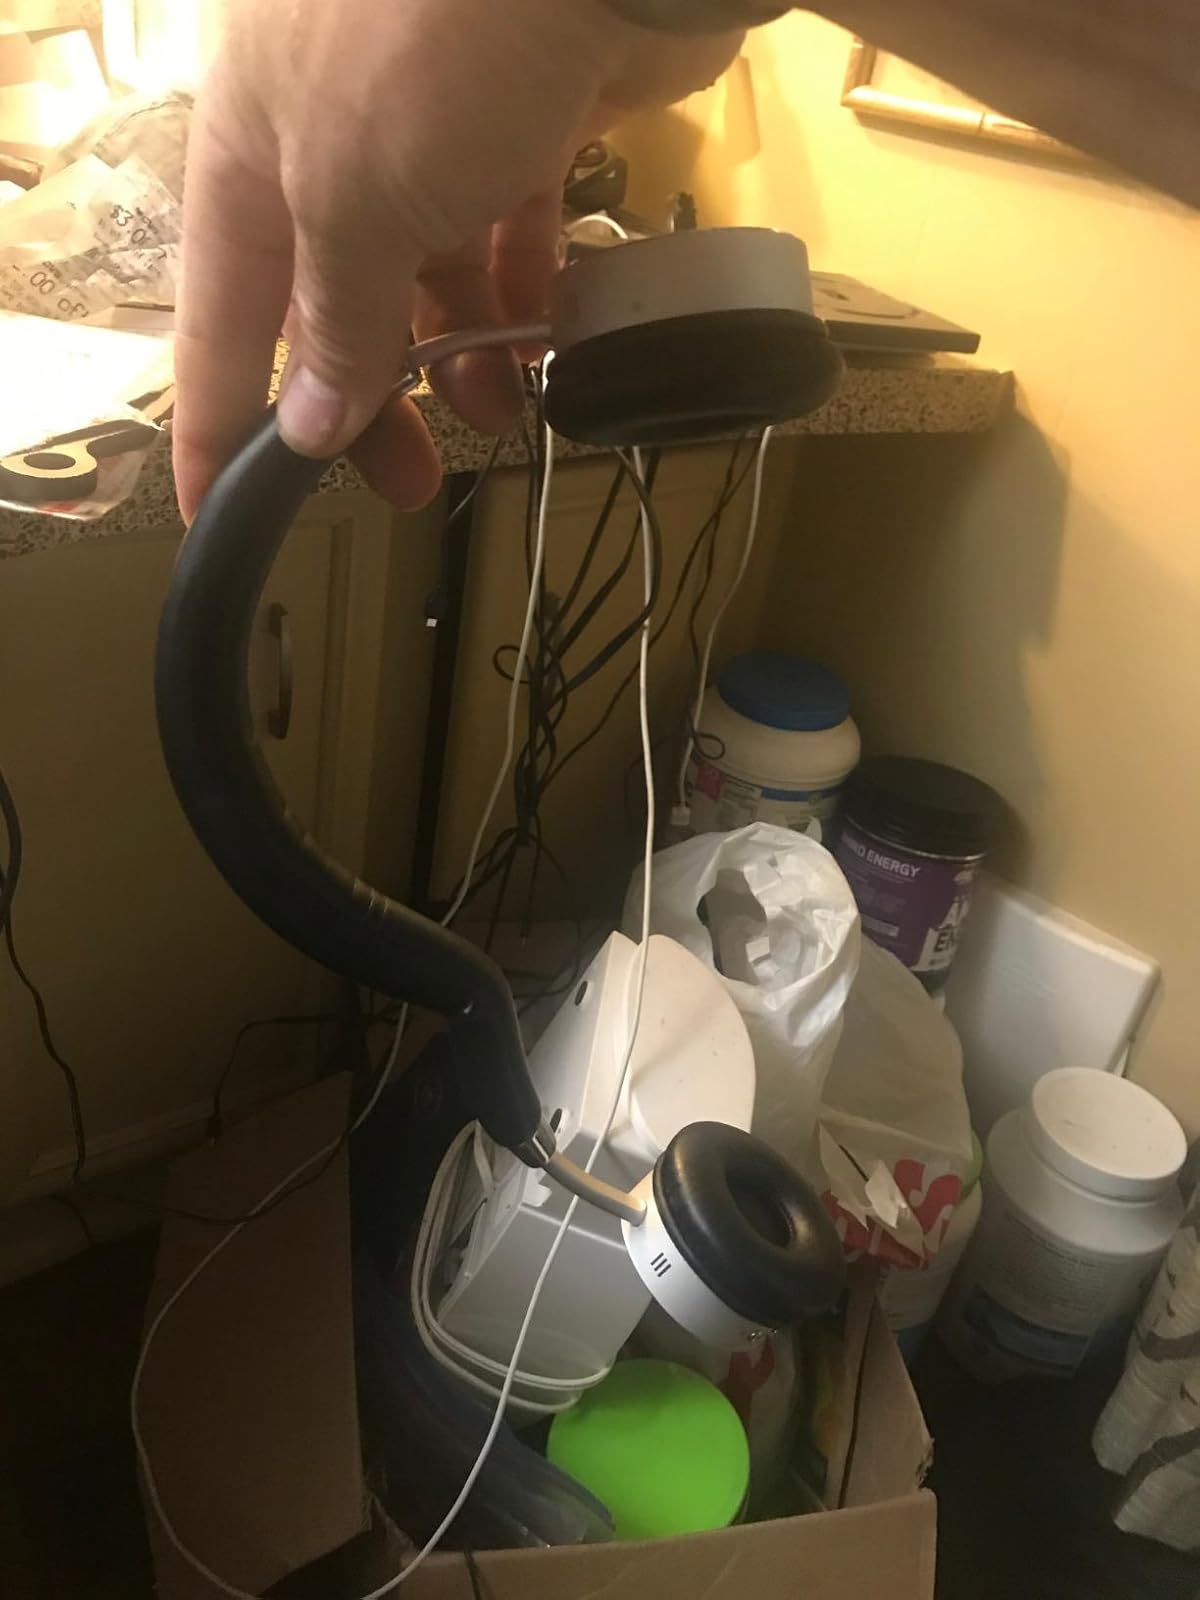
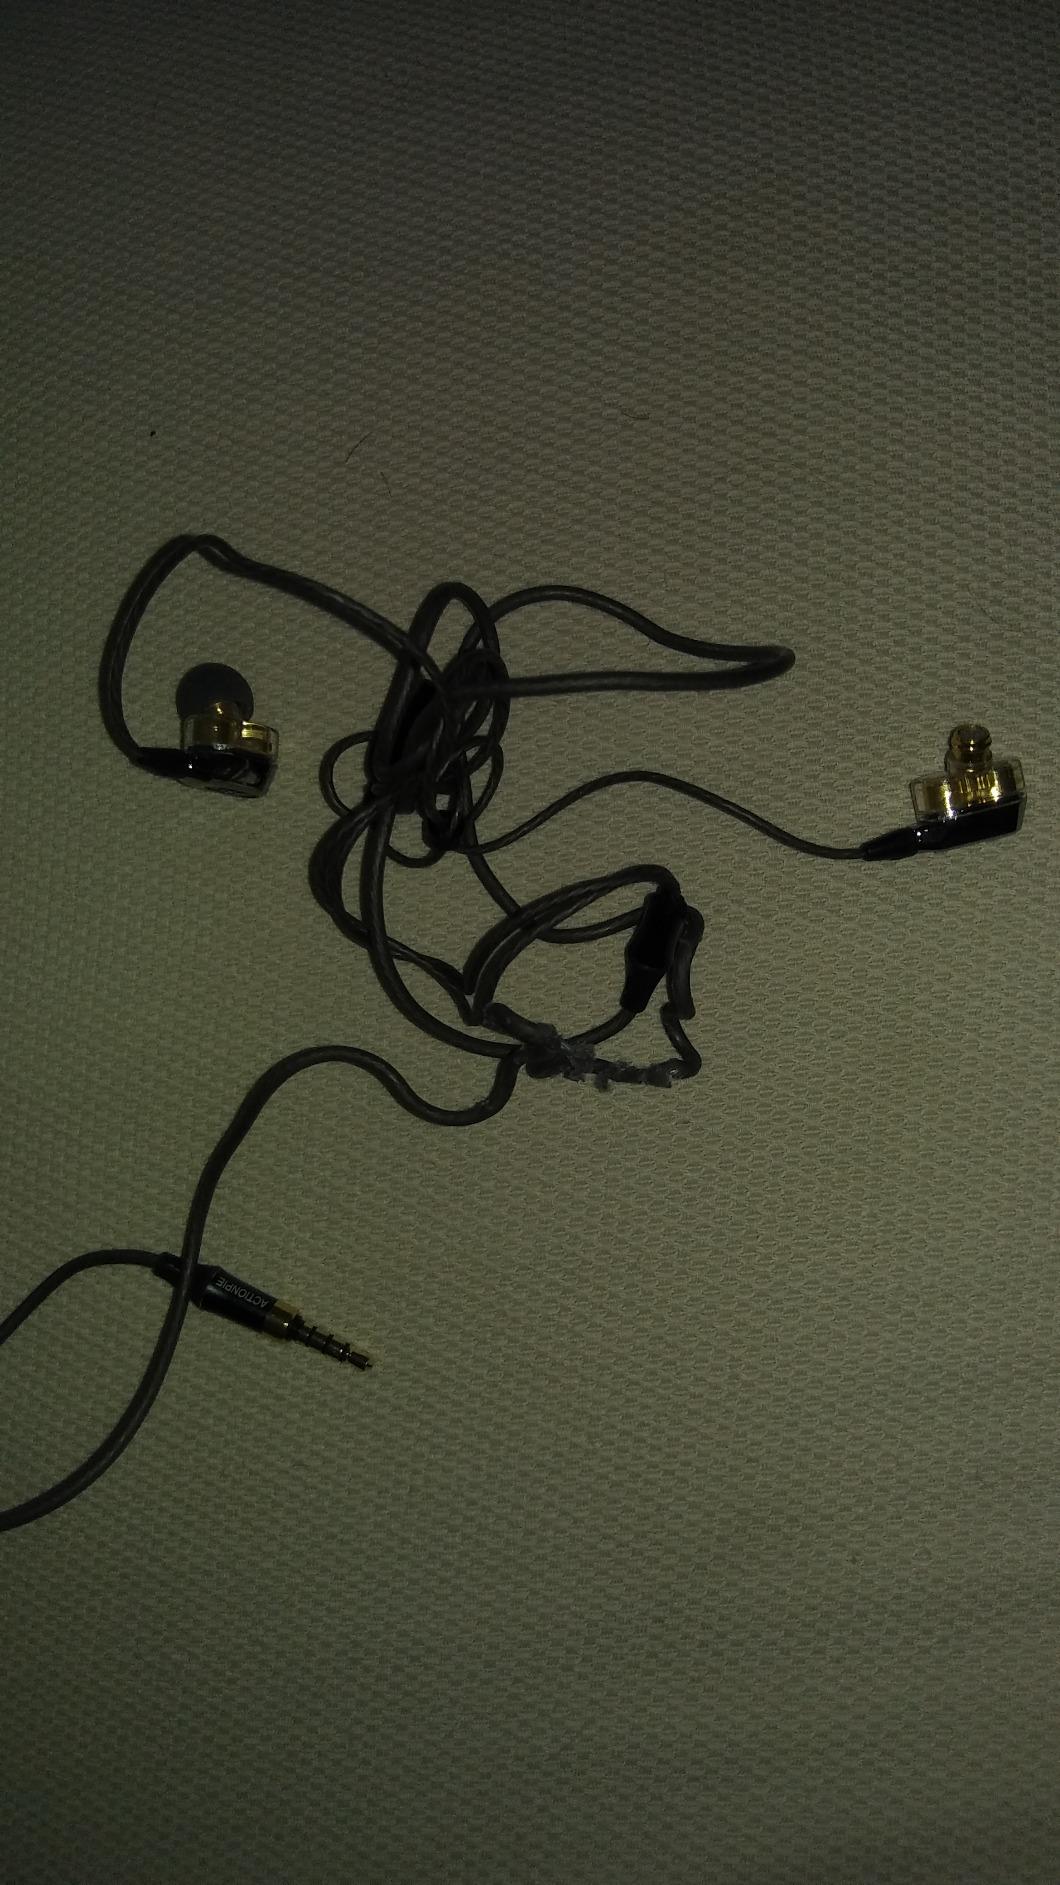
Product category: headphones
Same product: no